Baron Corbin

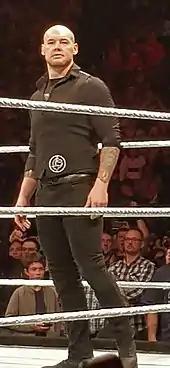
Corbin in May 2019

Corbin started a feud with Kurt Angle on the March 18 episode of "Raw". Angle selected Corbin as his opponent for WrestleMania 35 in his farewell match, as Corbin had caused Angle many problems during Angle's tenure as Raw general manager. At WrestleMania on April 7, Corbin defeated Angle. On the May 27 episode of "Raw", Corbin defeated Braun Strowman, Bobby Lashley, and The Miz in a fatal four-way elimination match to earn a Universal Championship match against the champion Seth Rollins. At Super ShowDown on June 7, Corbin lost to Rollins, but during the match, Corbin got into an argument with referee John Cone, allowing Rollins to roll-up Corbin to retain the title. This led to a rematch at Stomping Grounds, where Corbin chose Lacey Evans, who was in an ongoing feud with Rollins' real life girlfriend Becky Lynch, as the special guest referee for the match; Evans was biased towards Corbin throughout the match, adding multiple stipulations in his favour. However, Lynch, who defeated Evans for the Raw Women's Championship earlier in the night, attacked Evans and took her out of the match, leading to Rollins' victory over Corbin at the event on June 23. The following night on "Raw", Corbin and Evans challenged Rollins and Lynch to a match at Extreme Rules. The match was agreed to with two stipulations: Rollins and Lynch would defend their respective championships, while the match would be the final respective championship opportunities for Corbin and Evans. At Extreme Rules on July 14, Corbin and Evans lost the match.